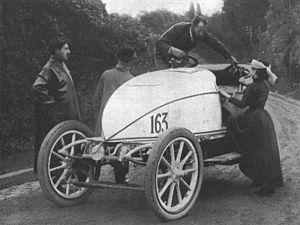
La Course de côte de Gaillon est une ancienne compétition automobile de courses de côte disputée annuellement dans l'Eure, à une cinquantaine de kilomètres au sud-est de Rouen, sur le kilomètre de la butte de Sainte-Barbe en fin d'année mais le plus souvent au mois d'octobre, grâce au quotidien L'Auto.
Gardner-Serpollet est une marque d'automobile « à vapeur » franco-américaine pionnière fondée et dirigée par Léon Serpollet et Franck Gardner entre 1898 et 1907.
Hubert Le Blon, né le 21 mars 1874 à Boulogne-Billancourt et mort le 2 avril 1910 sur la plage d'Ondaretta à San Sebastián en Espagne, est un pionnier français de l'automobile conquis ensuite par l'aviation, qui a trouvé la mort dans le crash de son aéroplane Blériot XI.